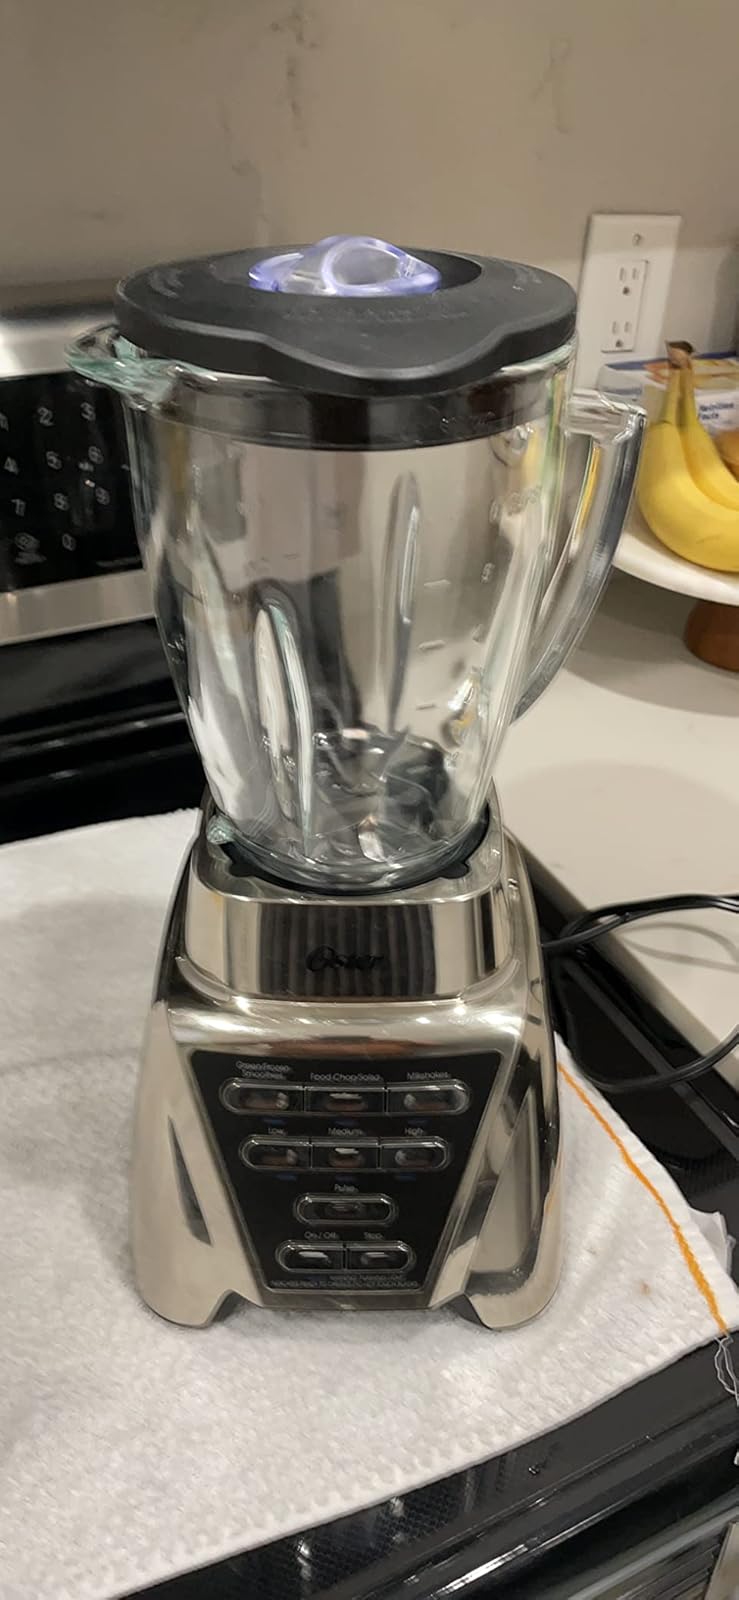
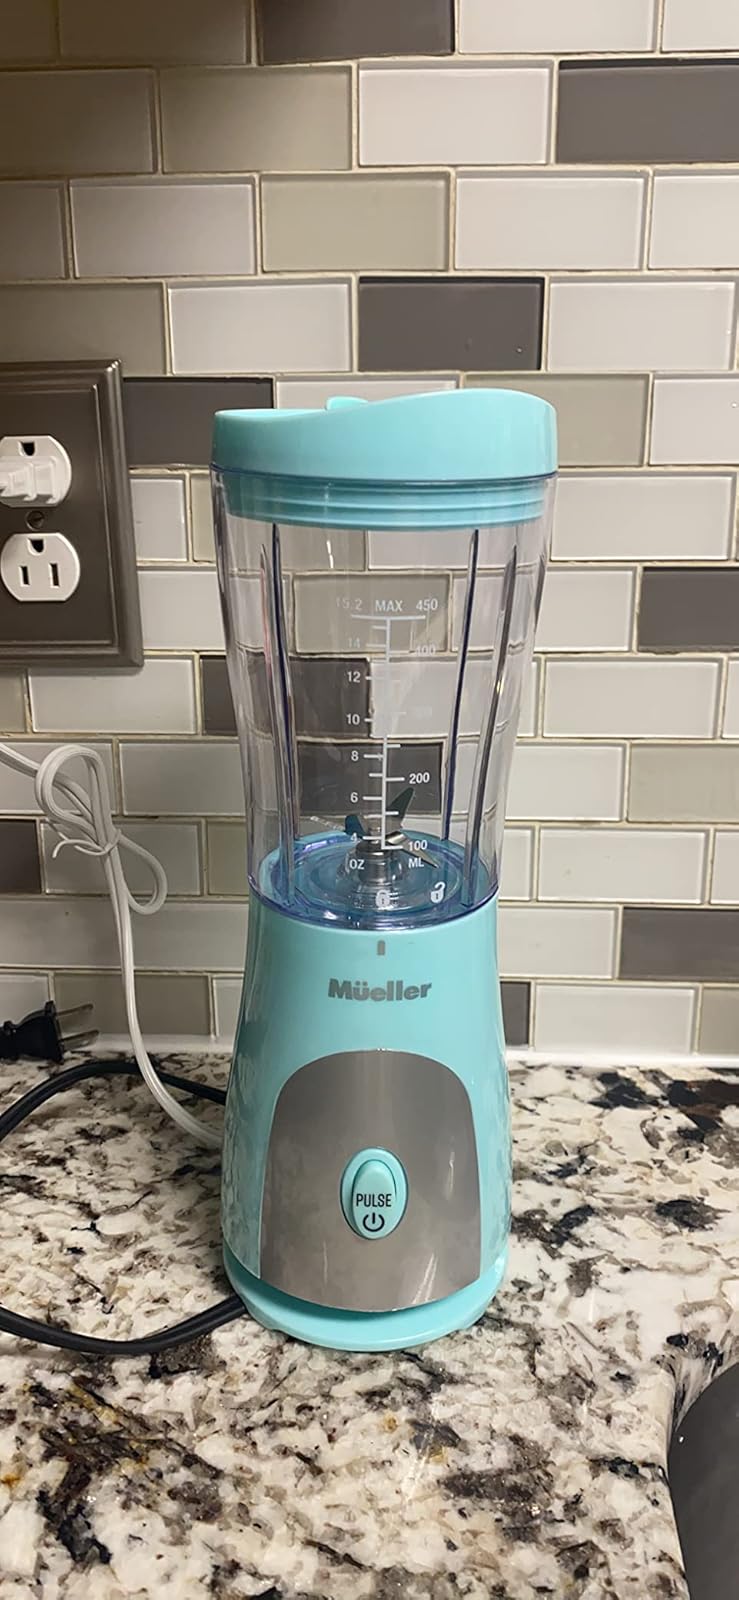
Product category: items_blender
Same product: no